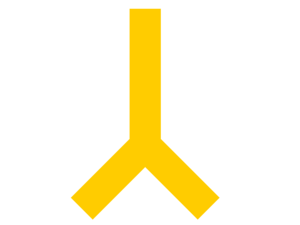
La 1ʳᵉ Panzerdivision était une division blindée de la Wehrmacht, de la Seconde Guerre mondiale, créée en octobre 1935.